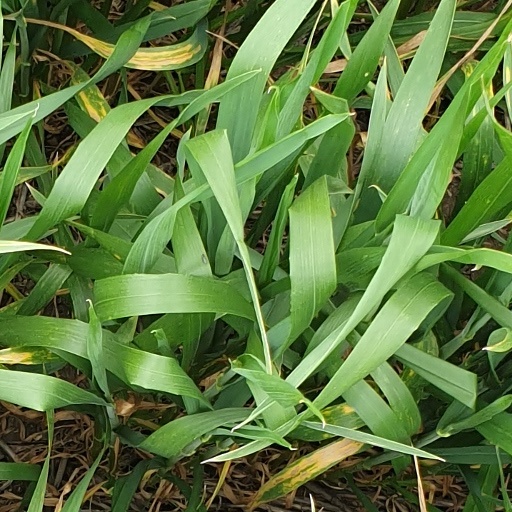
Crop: wheat